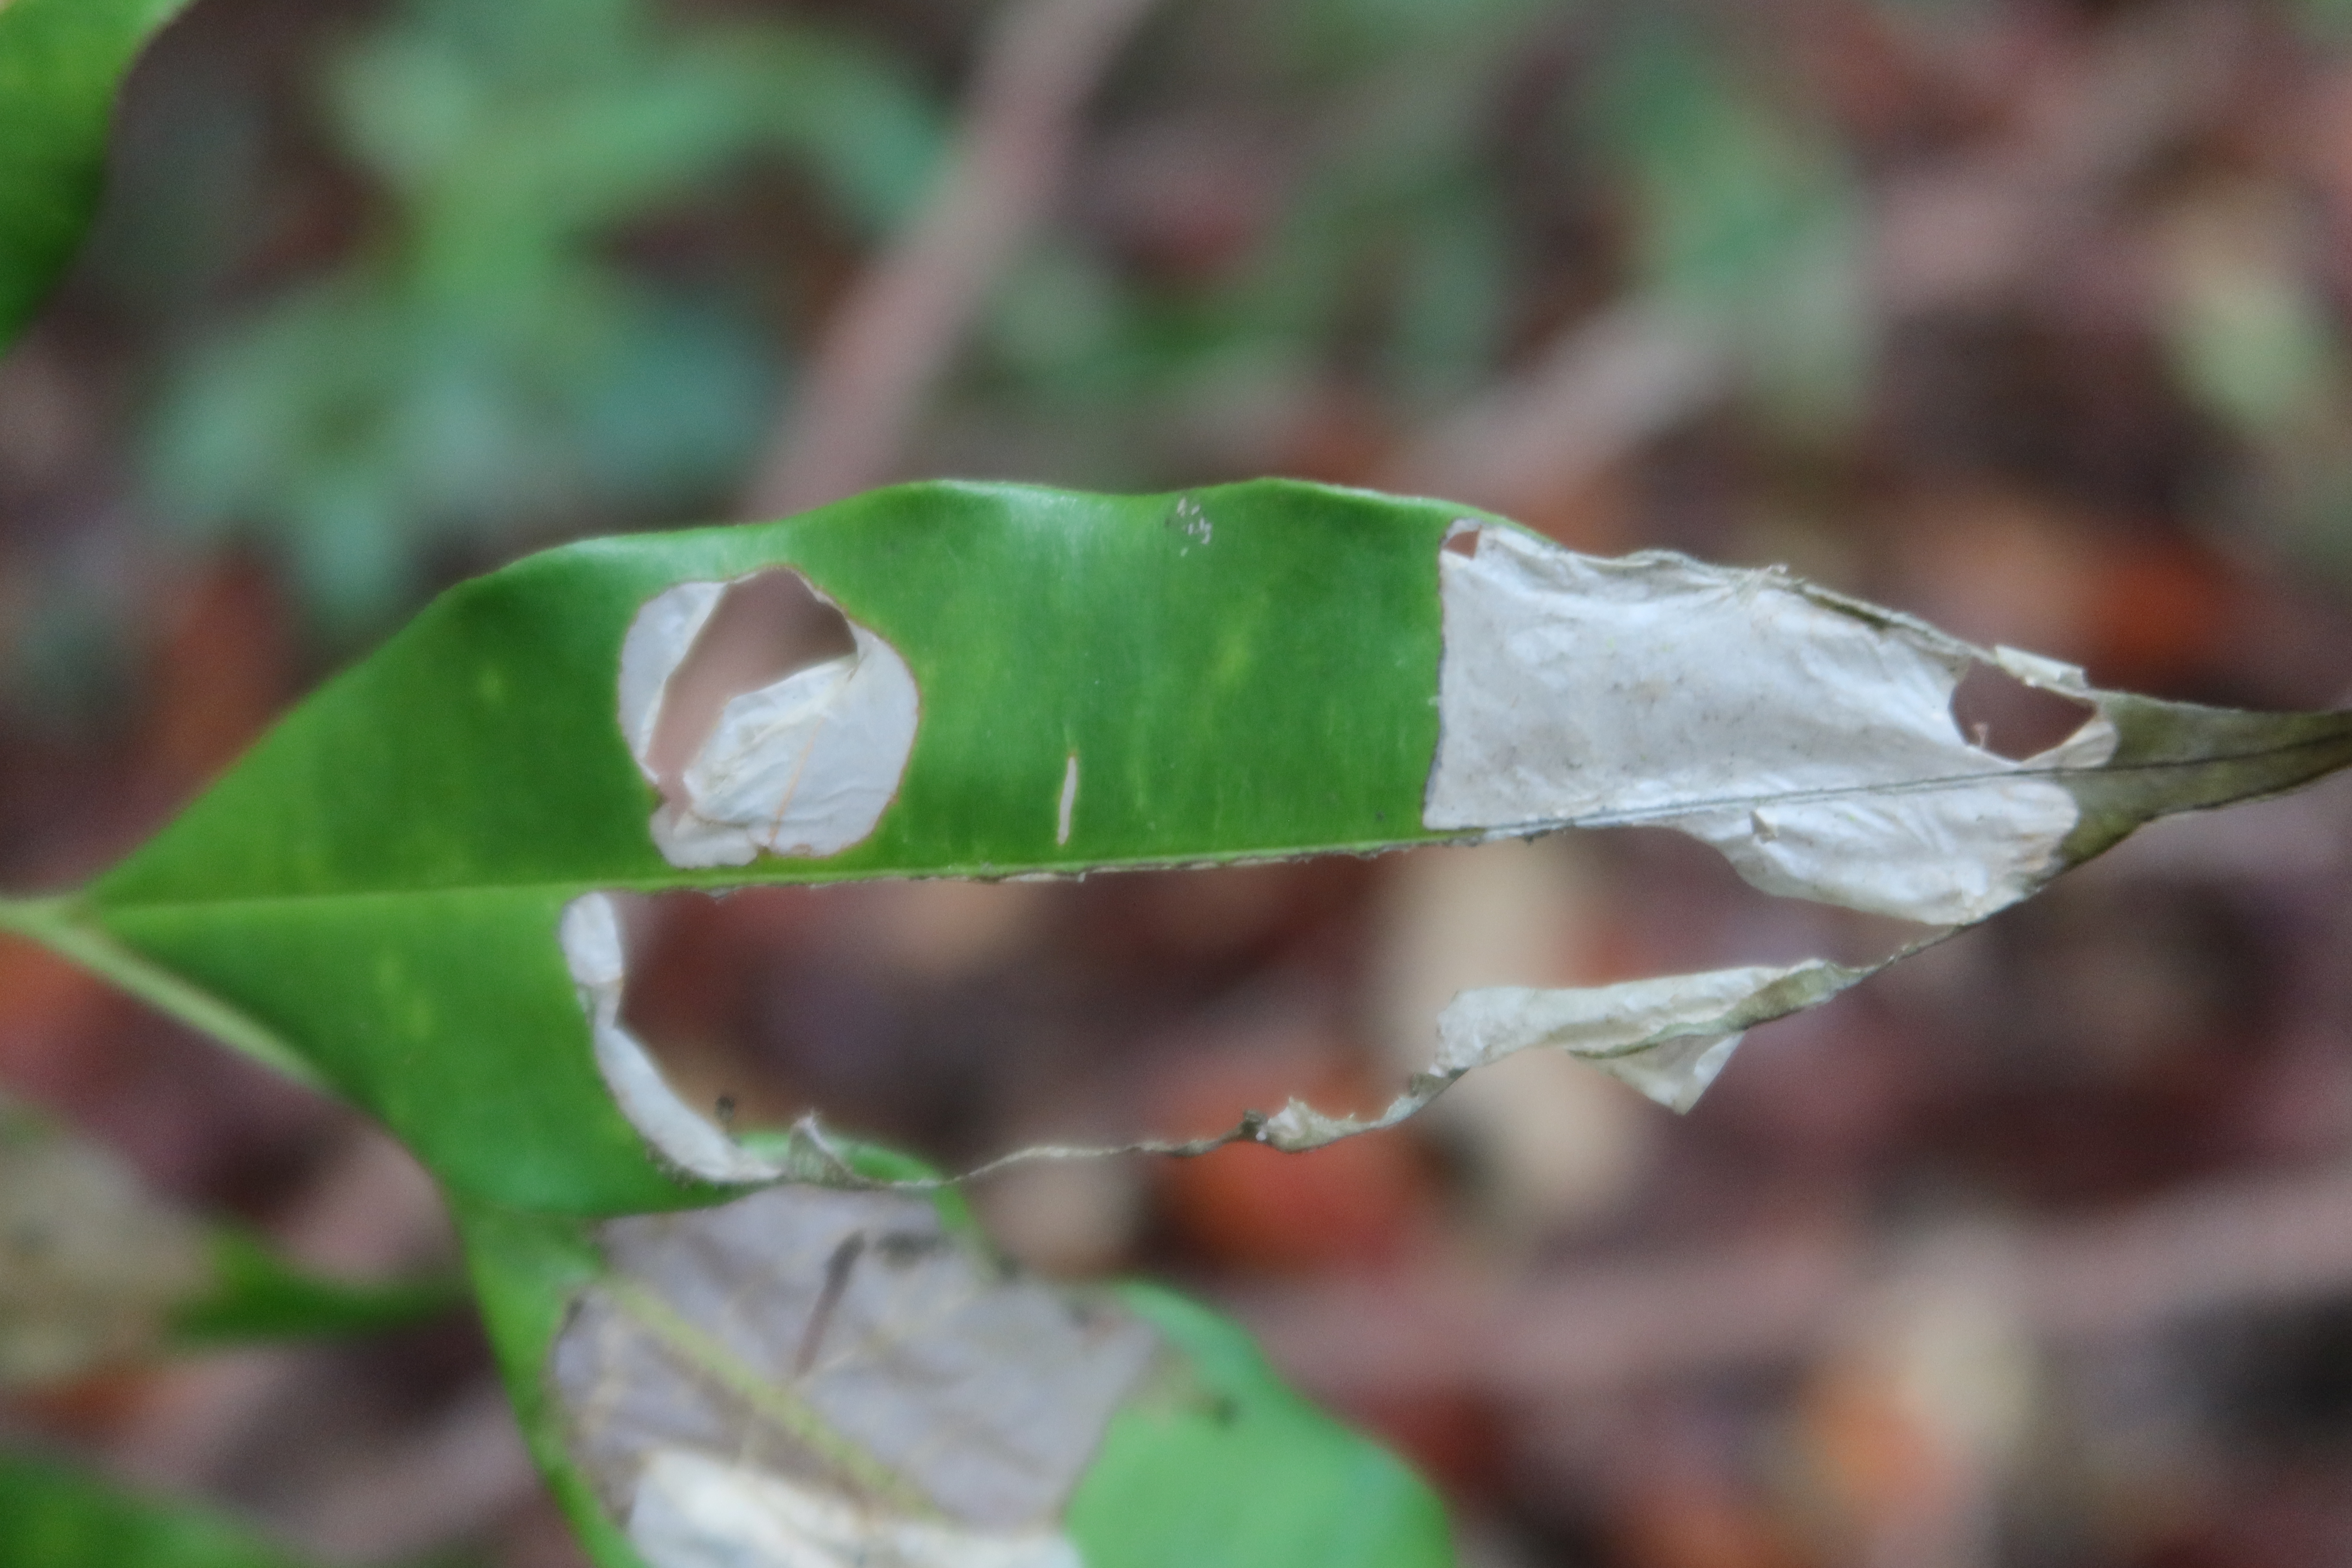
Label: Translucent lesion